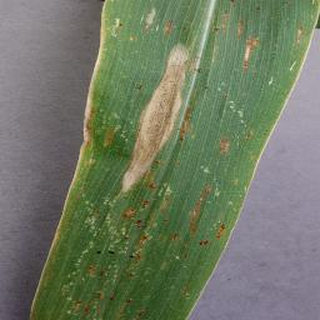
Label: corn_northern_leaf_blight